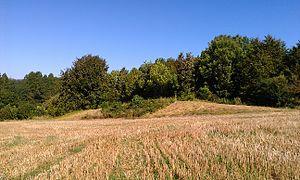
Cette liste non exhaustive recense les principaux sites mégalithiques du Kent.